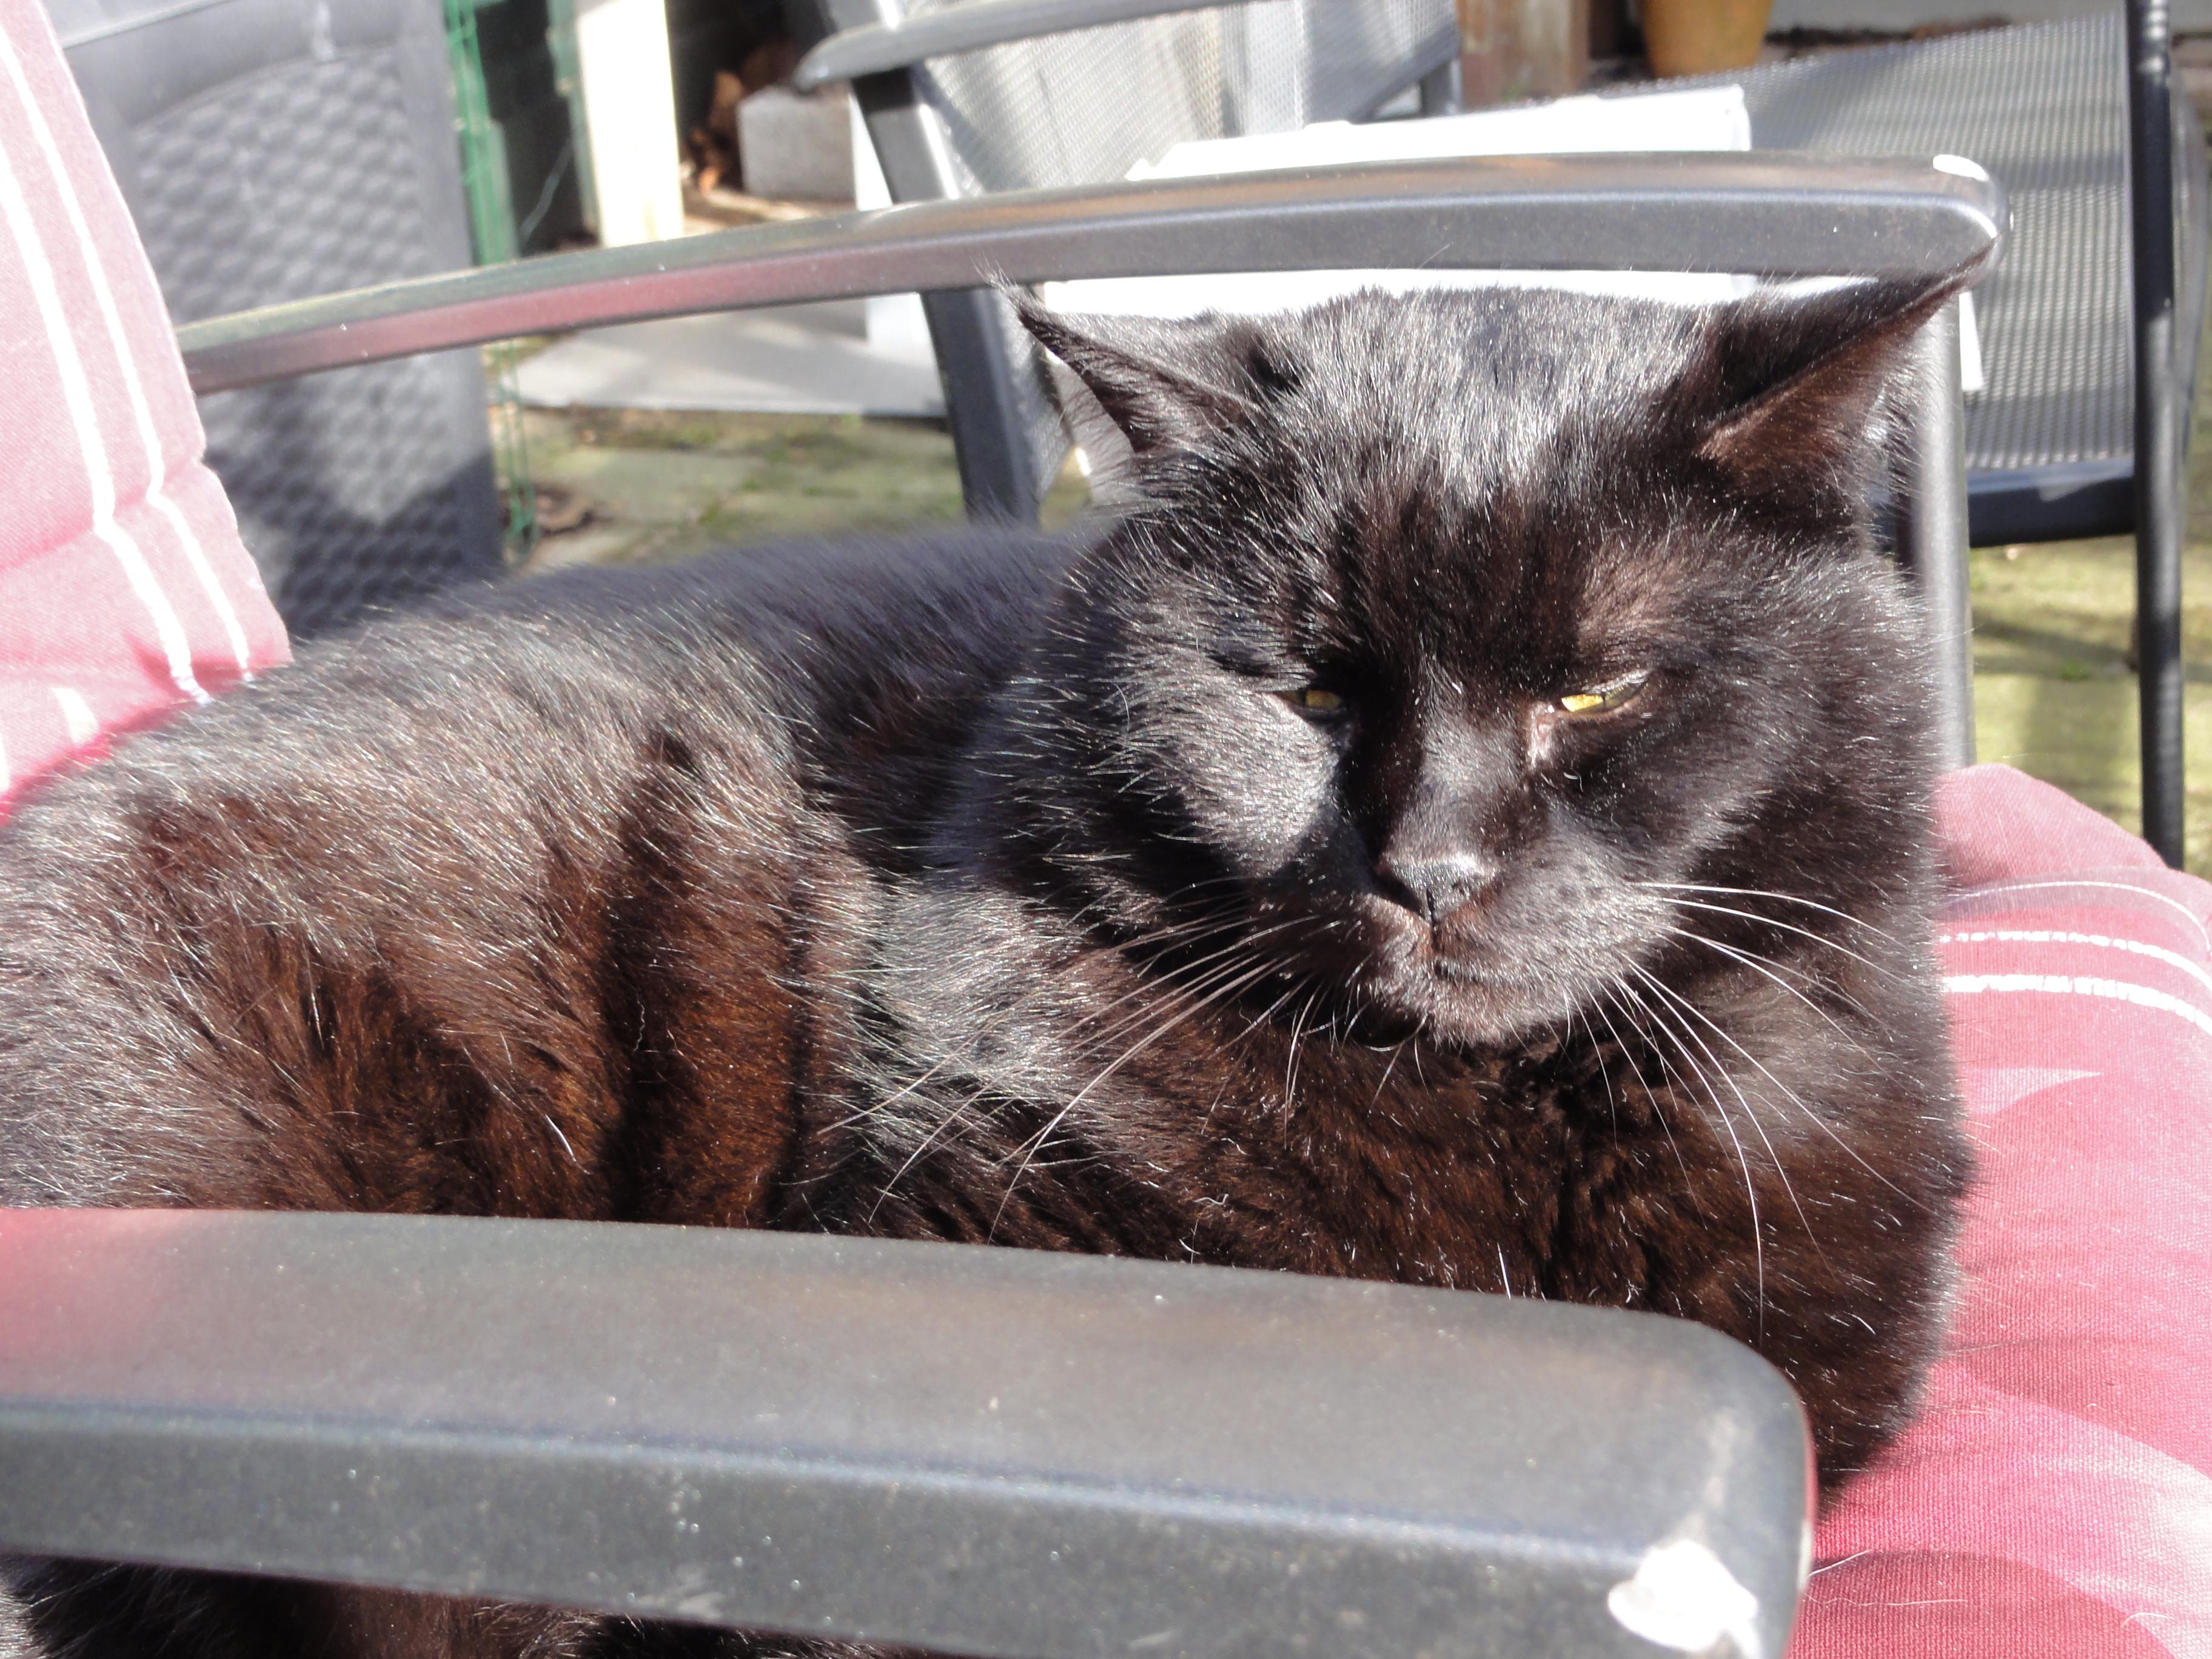
cat, black, sun, small to medium sized cats, felidae, whiskers, carnivore, domestic short haired cat, nebelung, chair, fur, asian, black cat, tabby cat, kitten, european shorthair, chartreux, sitting, window